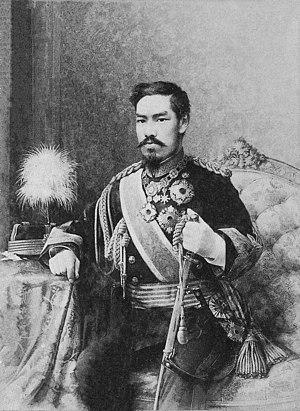
L’attaque de Pearl Harbor est une attaque surprise menée par les forces aéronavales japonaises le 7 décembre 1941 contre la base navale américaine de Pearl Harbor située sur l’île d’Oahu, dans le territoire américain d’Hawaï. Autorisée par l'empereur du Japon Hirohito, elle vise à détruire la flotte du Pacifique de l’United States Navy. Cette attaque provoque l'entrée des États-Unis dans le conflit mondial.
L'empereur Meiji, ou prince Sachi no Miya, connu de son vivant en Occident par son nom personnel Mutsuhito, né à Kyoto le 3 novembre 1852, fut le 122ᵉ empereur du Japon du 3 février 1867 à sa mort le 30 juillet 1912.